Erie Township, Michigan

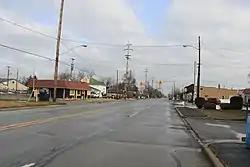
Dixie Highway facing north toward Manhattan Street in the community of Erie

Erie Township is a civil township of Monroe County in the U.S. state of Michigan. The population was 4,299 at the 2020 census. Sharing a southern border with the city of Toledo, Ohio, about southwest of the city of Detroit, the township is one of the southernmost areas included in the Detroit–Warren–Ann Arbor Combined Statistical Area (Metro Detroit).